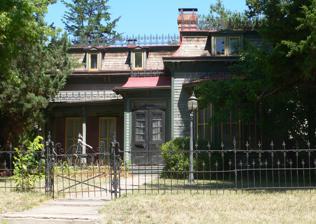
Building: Lewis-Syford House
Country: United States of America
Year built: 1878
United States historic place Lewis-Syford House U.S. National Register of Historic Places The house in 2012 Show map of Nebraska Show map of the United States Location 700 North 16th Street, Lincoln, Nebraska Coordinates 40°49′09″N 96°41′52″W / 40.81917°N 96.69778°W / 40.81917; -96.69778 ( Lewis-Syford House ) Area 9.9 acres (4.0 ha) Built 1878 ( 1878 ) Architectural style Second Empire NRHP reference No. 71000486 Added to NRHP February 18, 1971 The Lewis-Syford House is a historic house on the campus of the University of Nebraska–Lincoln in Lincoln, Nebraska . It was built in 1878 for Reverend Elisha M. Lewis, a Presbyterian missionary who had been a chaplain in the Union Army during the American Civil War , and designed in the Second Empire style . It was bequeathed by Constance C. Syford to the Nebraska State Historical Society in 1965. It is the oldest building on the UNL campus. It has been listed on the National Register of Historic Places since February 18, 1971. References